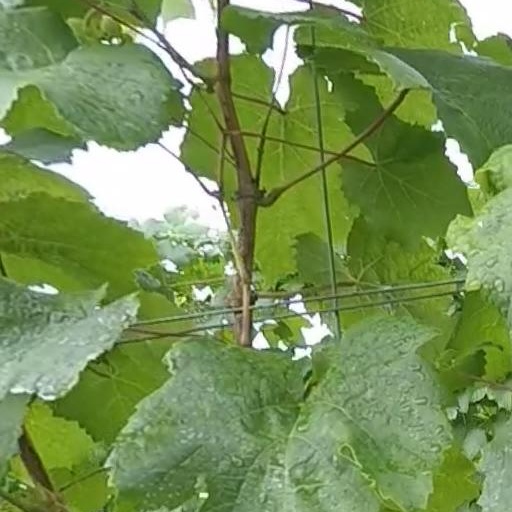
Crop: grape